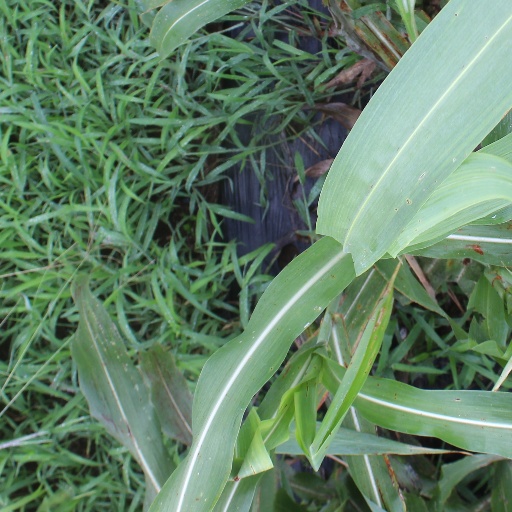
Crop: sorghum